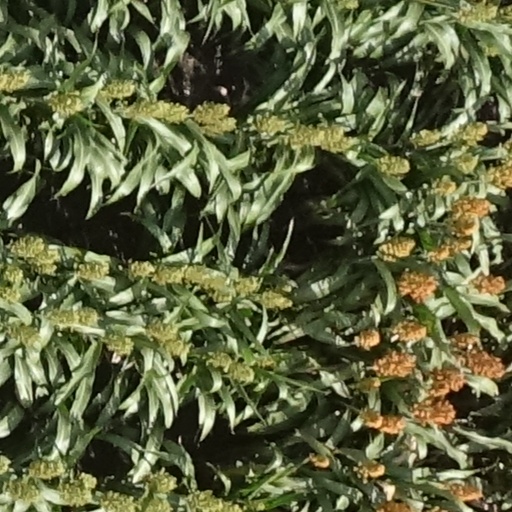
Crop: sorghum